Edmonds, Washington

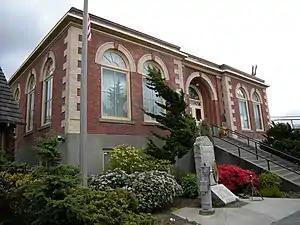
The Carnegie Library is the only building in Edmonds with a national historic designation.

Edmonds is located in the southwest corner of Snohomish County in Western Washington, and is considered a suburb of Seattle, located to the south. The city is bordered to the west by Puget Sound and the city of Woodway, which lies south of Pine Street and west of 5th Avenue South. To the south of the county boundary at 244th Street Southwest is Shoreline in King County. The city's southeastern border with Mountlake Terrace is defined by the Interurban Trail, while the eastern and northern borders with Lynnwood run along 76th Avenue West, Olympic View Drive, and Lund's Gulch. The unincorporated area of Esperance, located in the southeast corner of the city, is an enclave of Edmonds and has resisted several attempts at annexation. According to the United States Census Bureau, the city has a total area of , of which is land and is water.